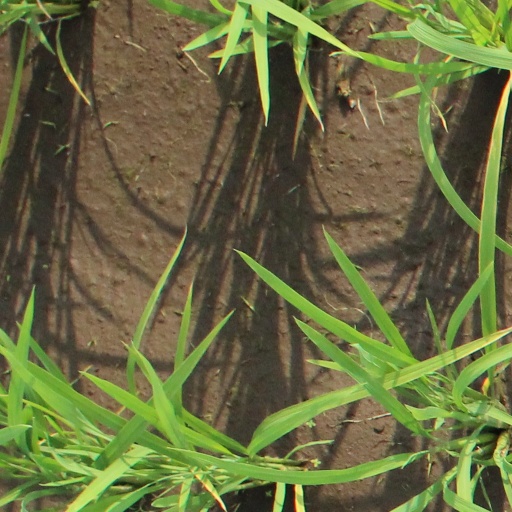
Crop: rice